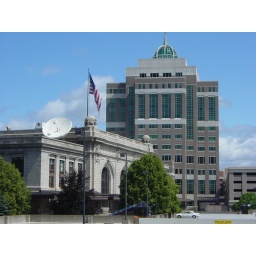
I like the new york state office of environmental conservation bldg with its green dome in albany ny